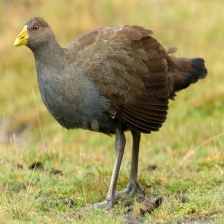
Species: TASMANIAN HEN
Scientific name: TRIBONYX MORTIERII
ImageNet parent category: european_gallinule